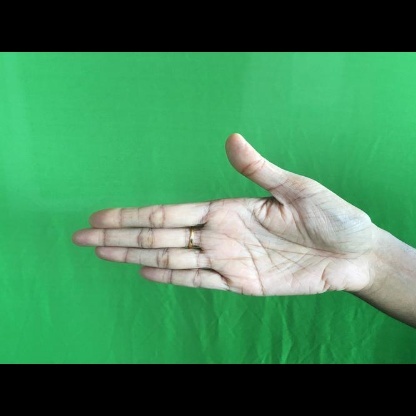
Mudra: Ardhachandran